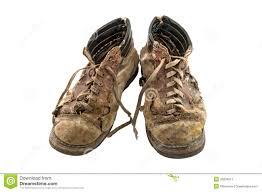
Waste category: shoes